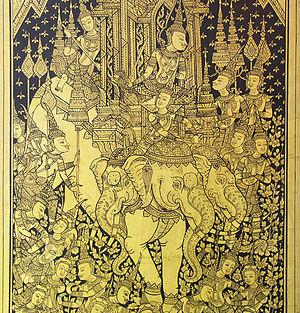
Dans la religion hindouiste, Airavata est un éléphant blanc qui porte le dieu Indra. Il fait partie des produits merveilleux créés par le barattage de la mer de lait.
Le Wat Suthat Thepwararam de Bangkok est l'un des six temples royaux de Thaïlande.